Daniel Bailey

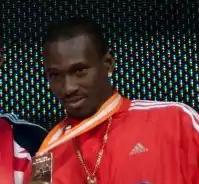

Daniel Bakka Everton Bailey (born 9 September 1986) is a sprinter from Antigua and Barbuda who specializes in the 100m.